Earl of Morley

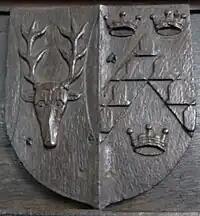
Escutcheon on heraldic oak screen dated 1609 formerly in Court House, North Molton, the Parker family residence, now in North Molton Church, showing Parker impaling Mayhew of Boringdon: "Gules, a chevron vair between three ducal crowns or".

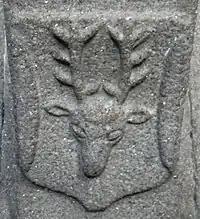
Escutcheon on granite fireplace, great hall, Boringdon Hall, showing Parker arms, 1640

The title of Baron Boringdon, of Boringdon in the County of Devon, was created in the Peerage of Great Britain in 1784 for the first earl's father, John Parker, who had previously represented Bodmin and Devon in the House of Commons.